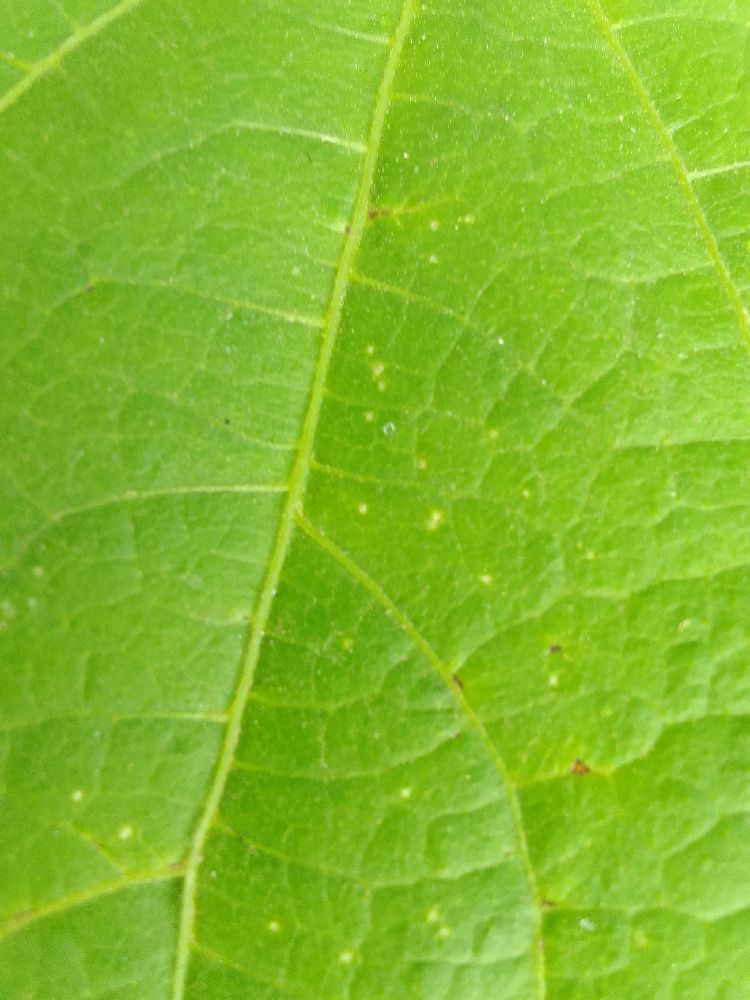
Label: healthy